My Boy in Blue

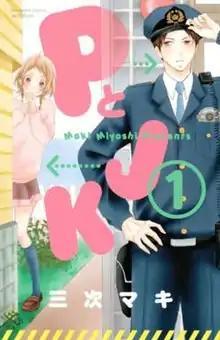
The cover of the first volume of "My Boy in Blue"

is a Japanese romantic comedy "shōjo" manga series by Maki Miyoshi and serialized by Kodansha in "Bessatsu Friend". The Japanese title is composed of acronyms for Police Officer and "Joshi Kōsei", "high school girl". The first volume was published on April 12, 2013. A live-action film adaptation was announced in May 2016 with Ryūichi Hiroki as director, and premiered on March 25, 2017. The manga won the 41st Annual Kodansha Manga Award in the "Shojo" category in 2017. The manga ended in February 2020 with a total of sixteen volumes.